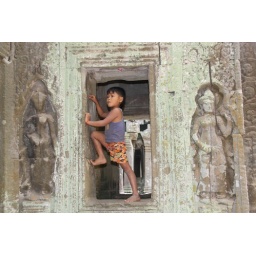
This young boy framed in a window between two Apsaras was an irresistible shot.